Grammy Award for Best Polka Album

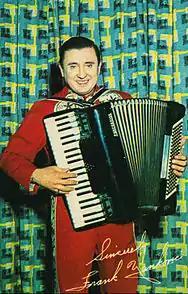
Frank Yankovic, the award's first winner

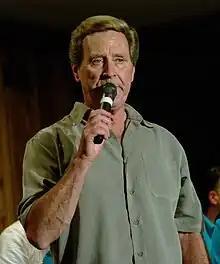
18-time winner Jimmy Sturr in 2009

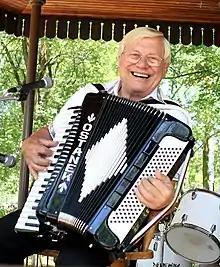
Three-time award winner Walter Ostanek in 2011

In 2009, the National Academy of Recording Arts and Sciences announced the retirement of the award category. President and CEO Neil Portnow stated that the Academy needed to do so in order to remain a "relevant and responsive" organization within a "dynamic music community". Polka musicians and fans were disappointed with the category elimination. Three-time award winner Walter Ostanek admitted he "[felt] sorry for the future artists" that would fail to be recognized by the Academy. Carl Finch of the group Brave Combo stated the following: "Having a polka category was the most important step to legitimacy that we could ever hope to achieve. To have that taken away, it's like it was all for nothing." Apart from ensuring that the "awards process remains representative of the current musical landscape", the Academy cited dwindling competition as one reason for the category retirement. Others speculated that Jimmy Sturr's eighteen wins led to the elimination. Due to the elimination of a polka-specific category, polka musicians are likely to submit recordings in the folk and world music categories.